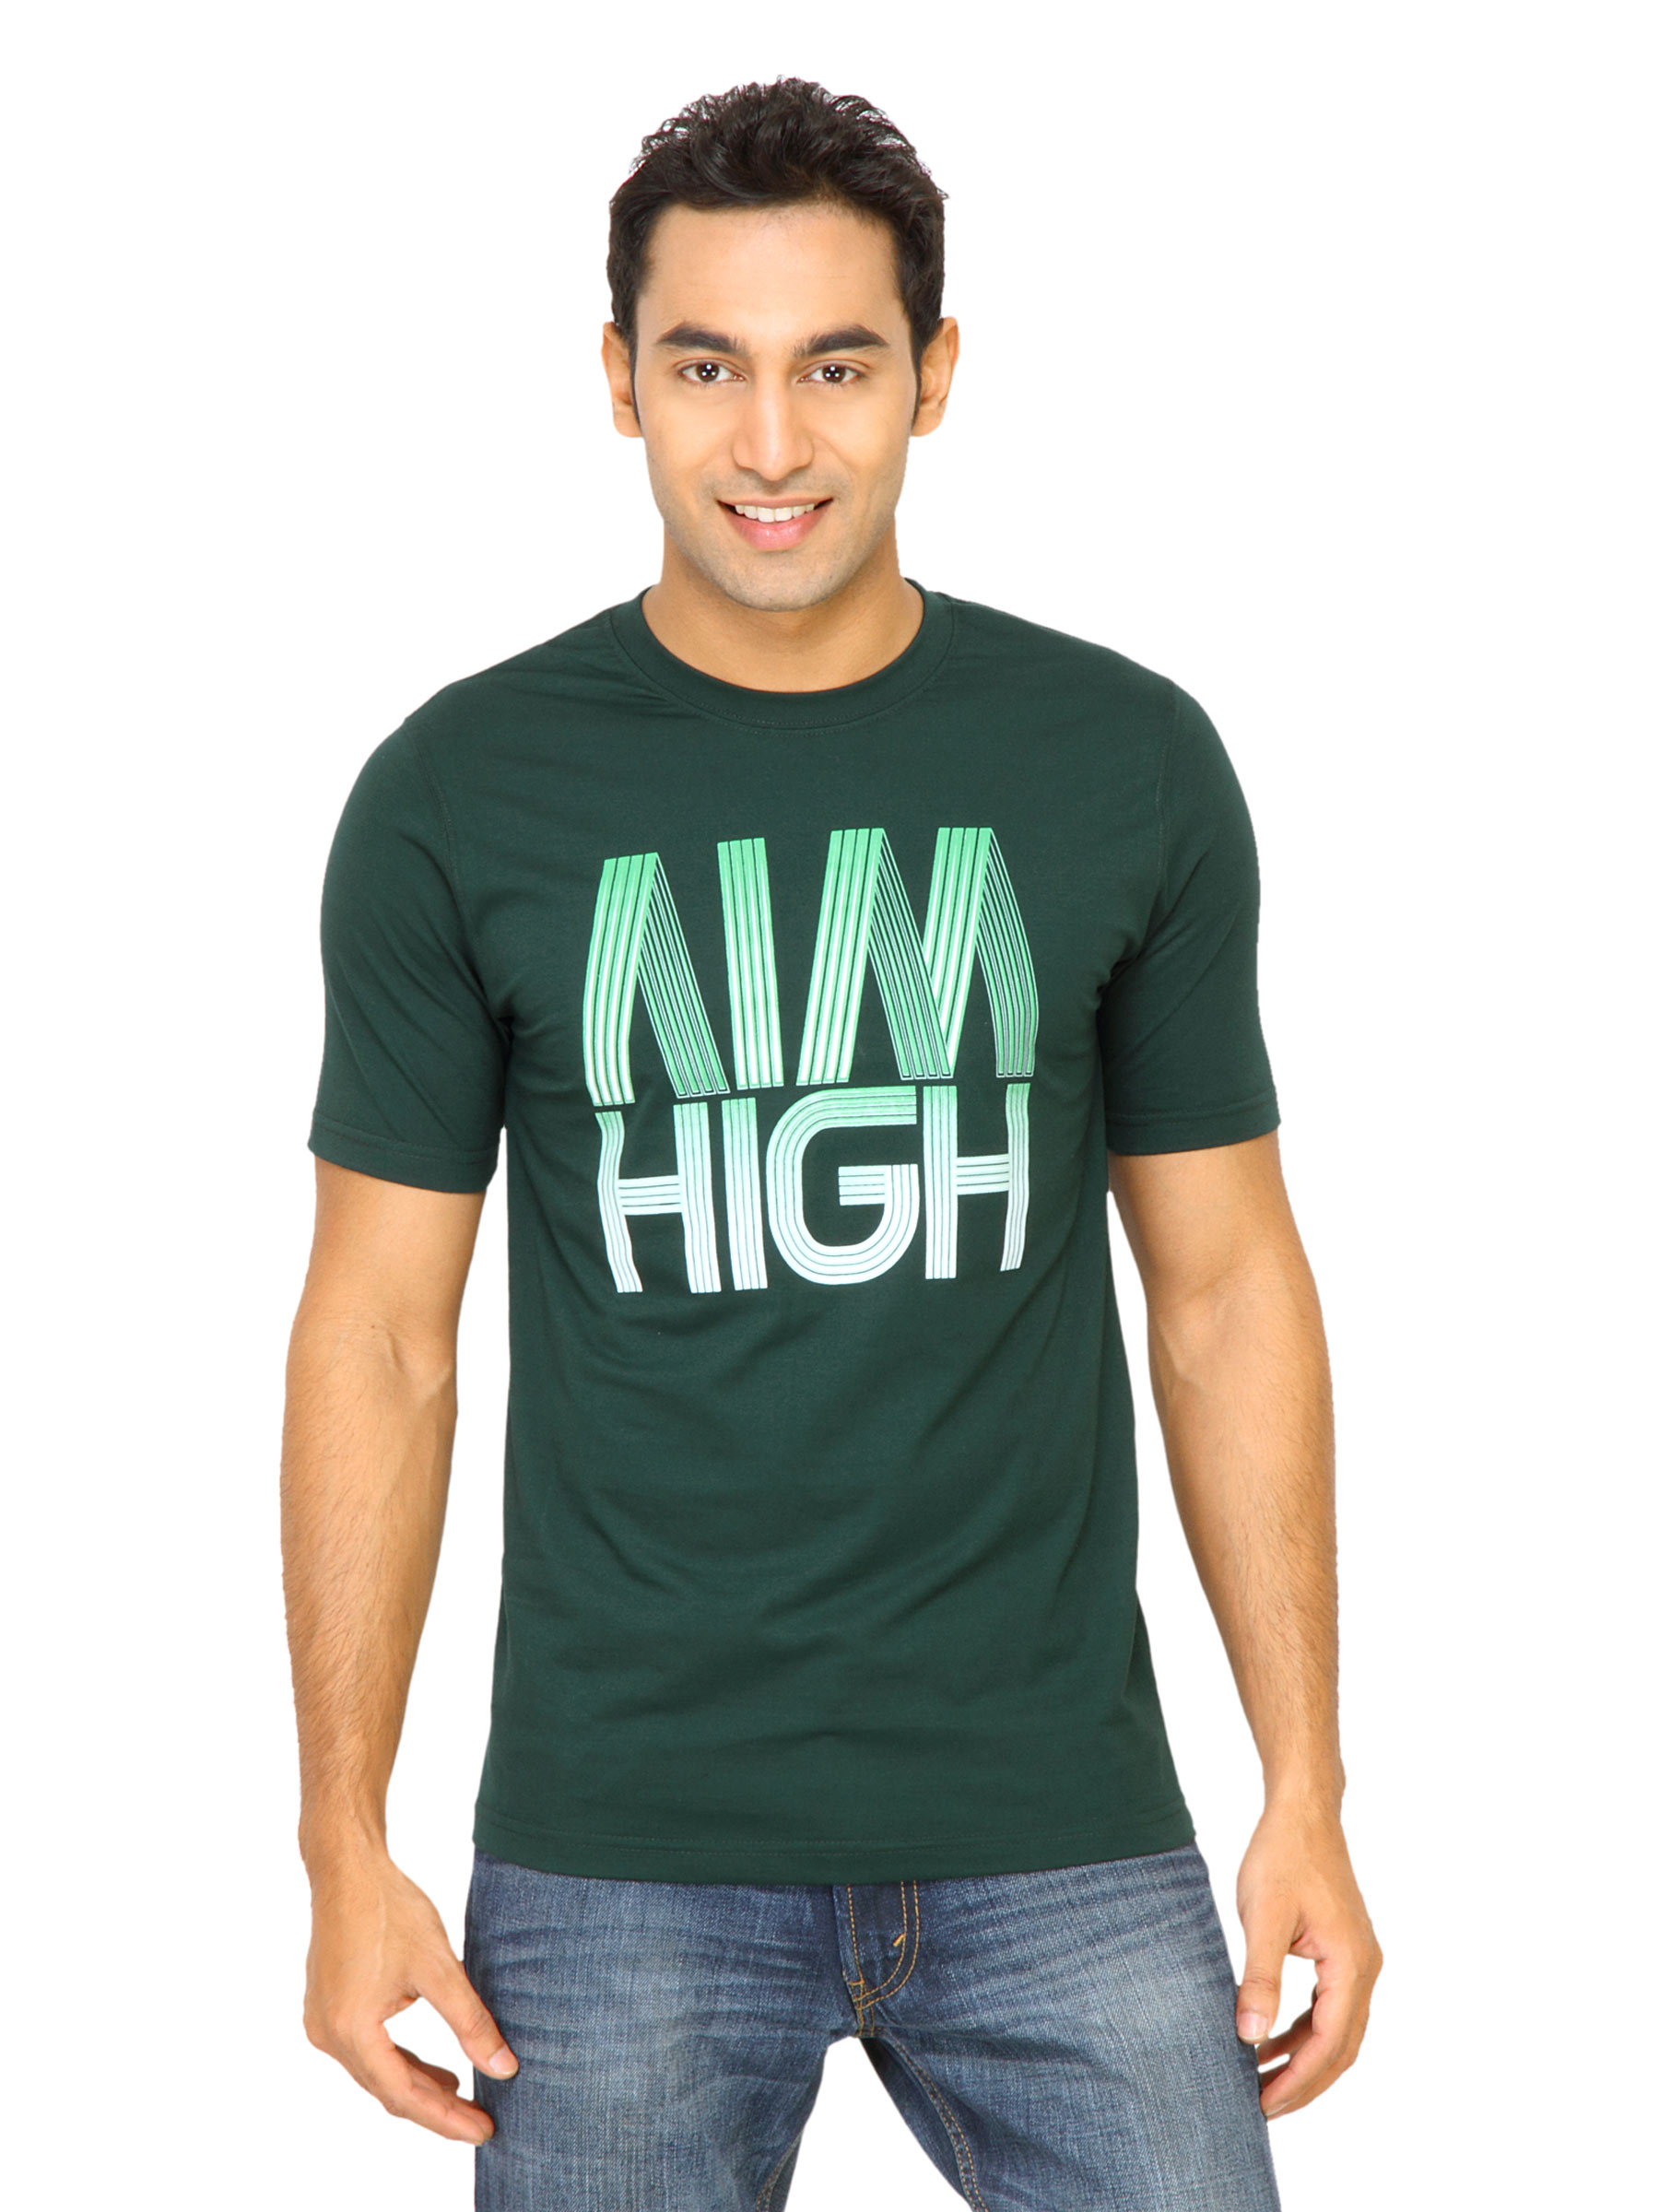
Mark Taylor Men Printed Green Tshirts
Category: Apparel / Topwear / Tshirts
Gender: Men
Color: Green
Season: Fall 2011
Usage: Casual